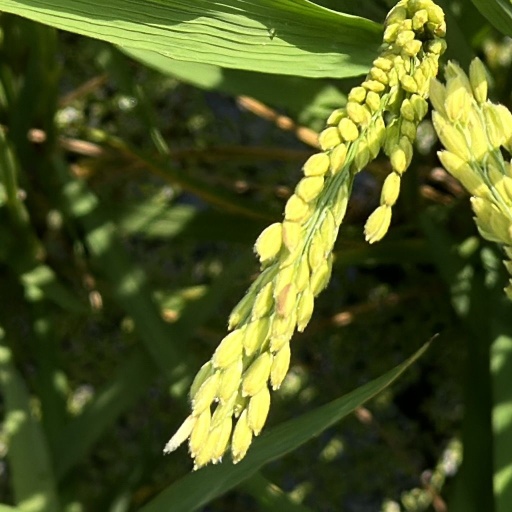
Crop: rice